York County, Pennsylvania

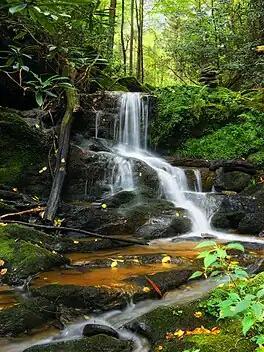
An Oakland Run waterfall near the Mason-Dixon Trail in southeast York County in October 2009

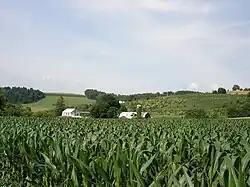
A farm in York County in June 2007

According to the U.S. Census Bureau, the county has a total area of , of which is land and (0.7%) is water. The county is bound to its eastern border by the Susquehanna River. Its southern border is the Mason–Dixon line, which separates Pennsylvania and Maryland. Within the U.S. piedmont region, York County is generally hilly and rises to the Blue Ridge Mountains in the northwest, where it is bordered by Yellow Breeches Creek. Interior waterways include Codorus and Conewago Creeks, and Lakes Lehman, Kiwanis, Marburg, Pahagaco, Pinchot, Redman, and Williams.